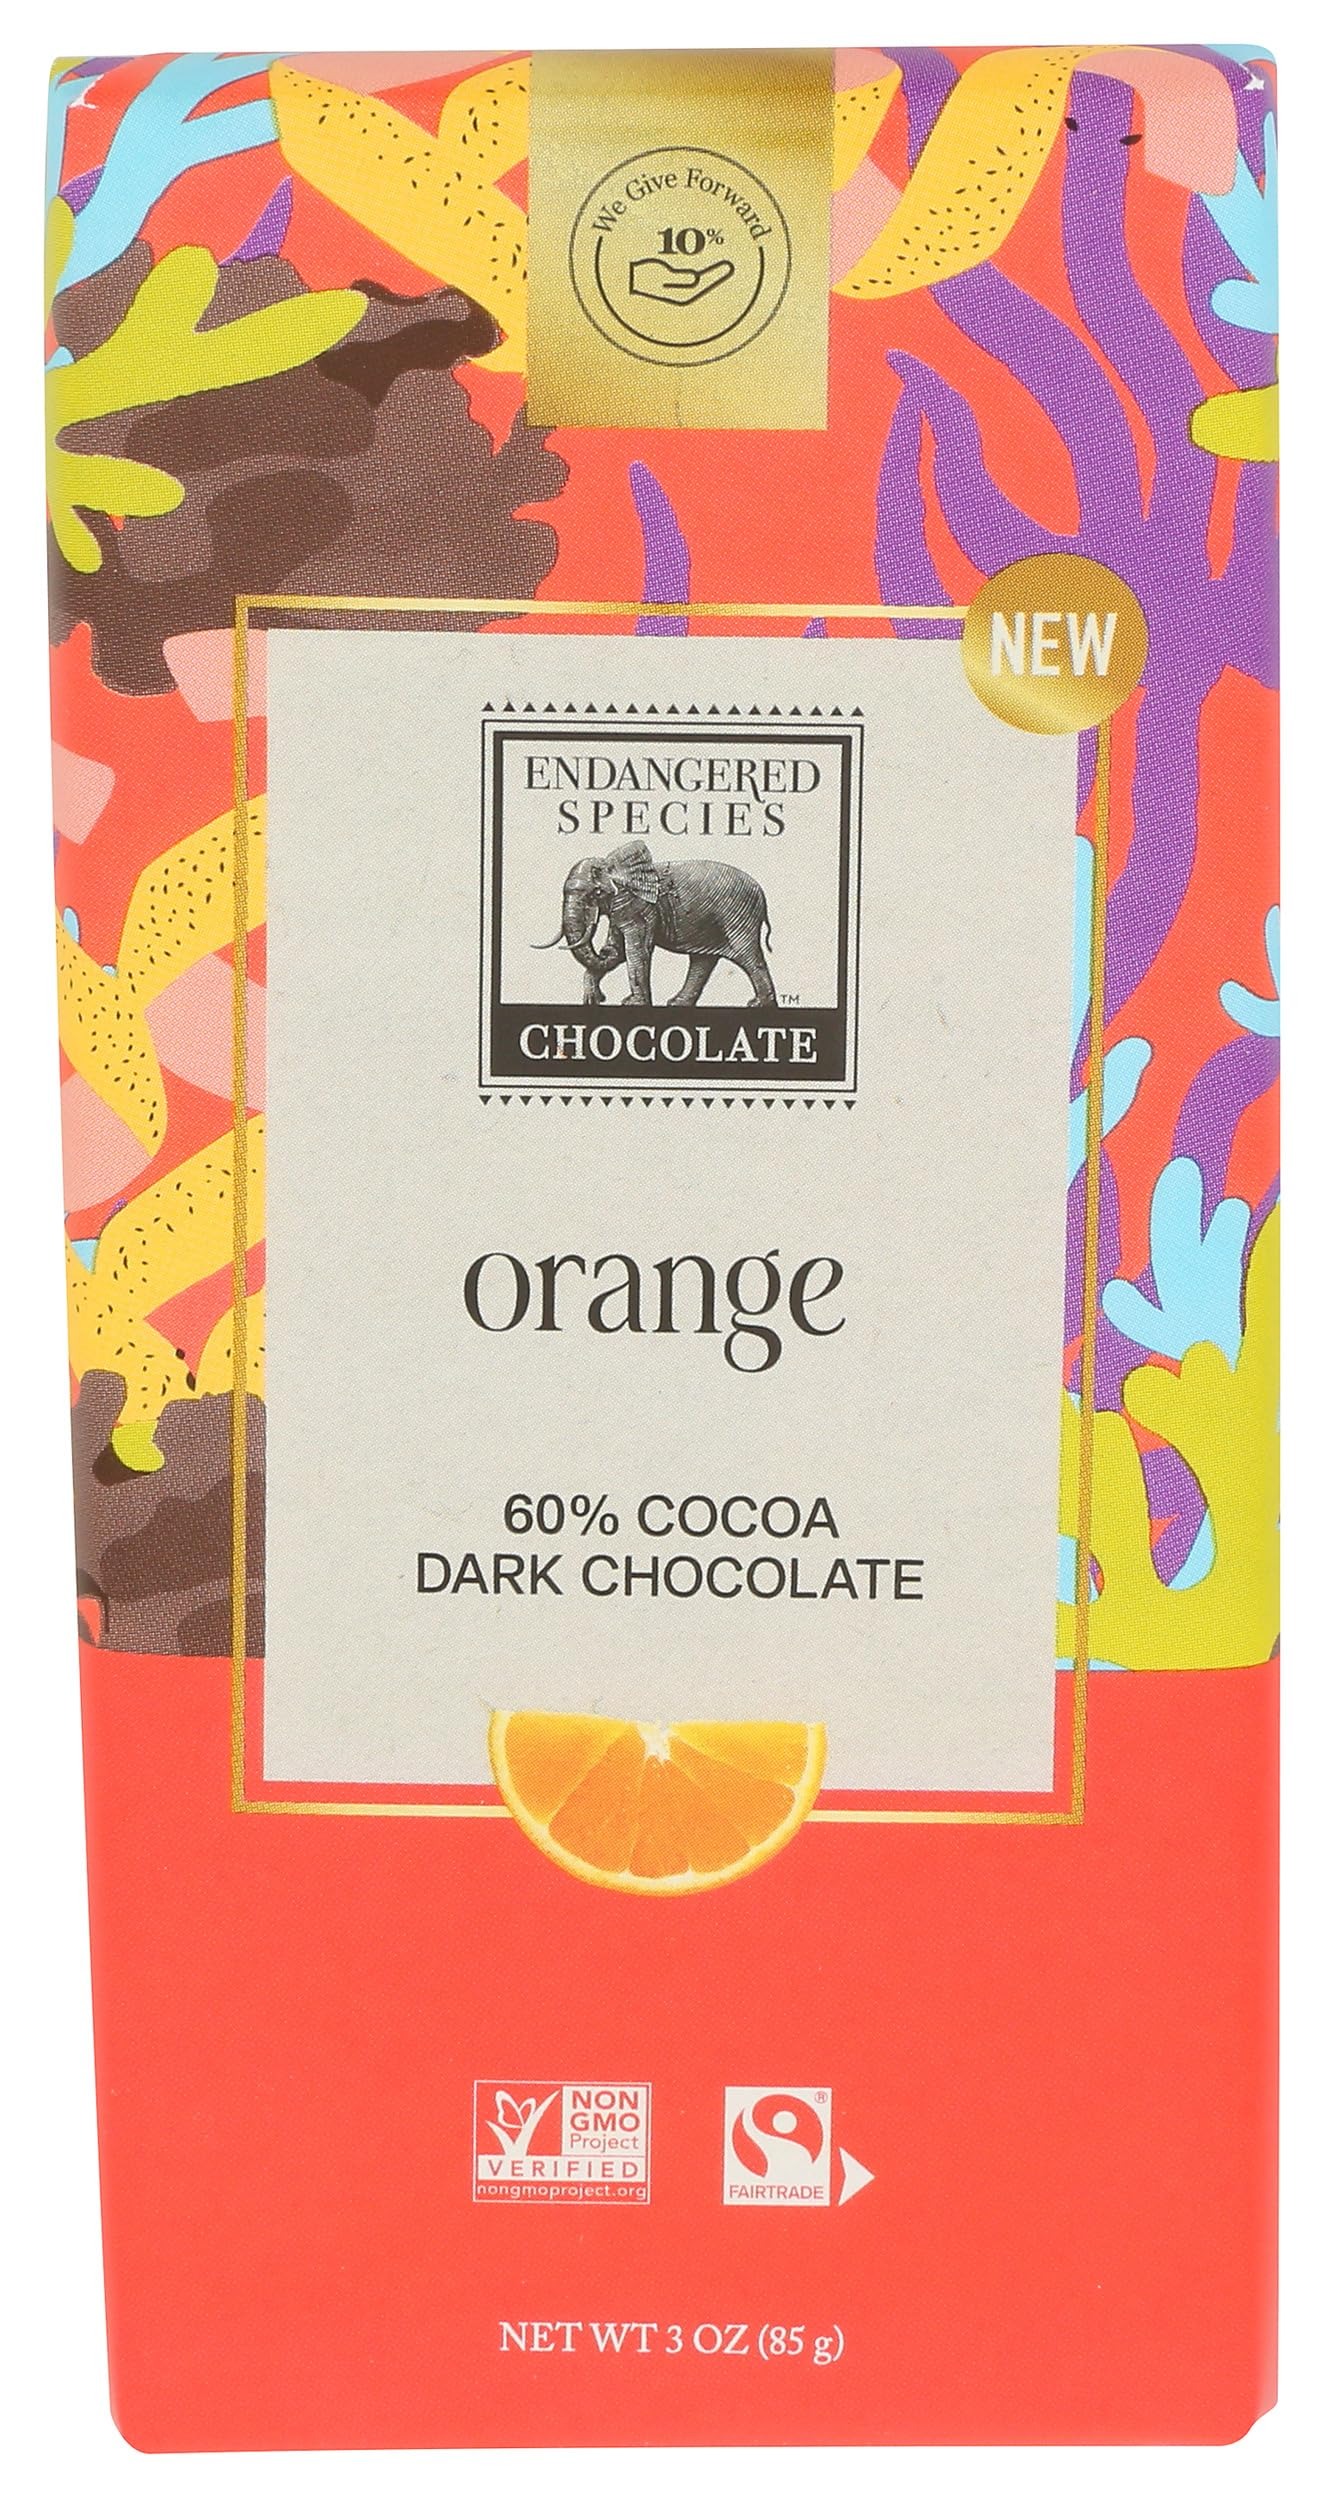
Item Name: Endangered Species 60% Cocoa Orange Dark Chocolate Bar, Non GMO, 3 Ounces (Pack Of 12)
Bullet Point: Endangered Species 60% Cocoa Orange Dark Chocolate Bar, Non GMO, 3 Ounces (Pack Of 12)
Value: 36.0
Unit: Ounce

Price: 58.86